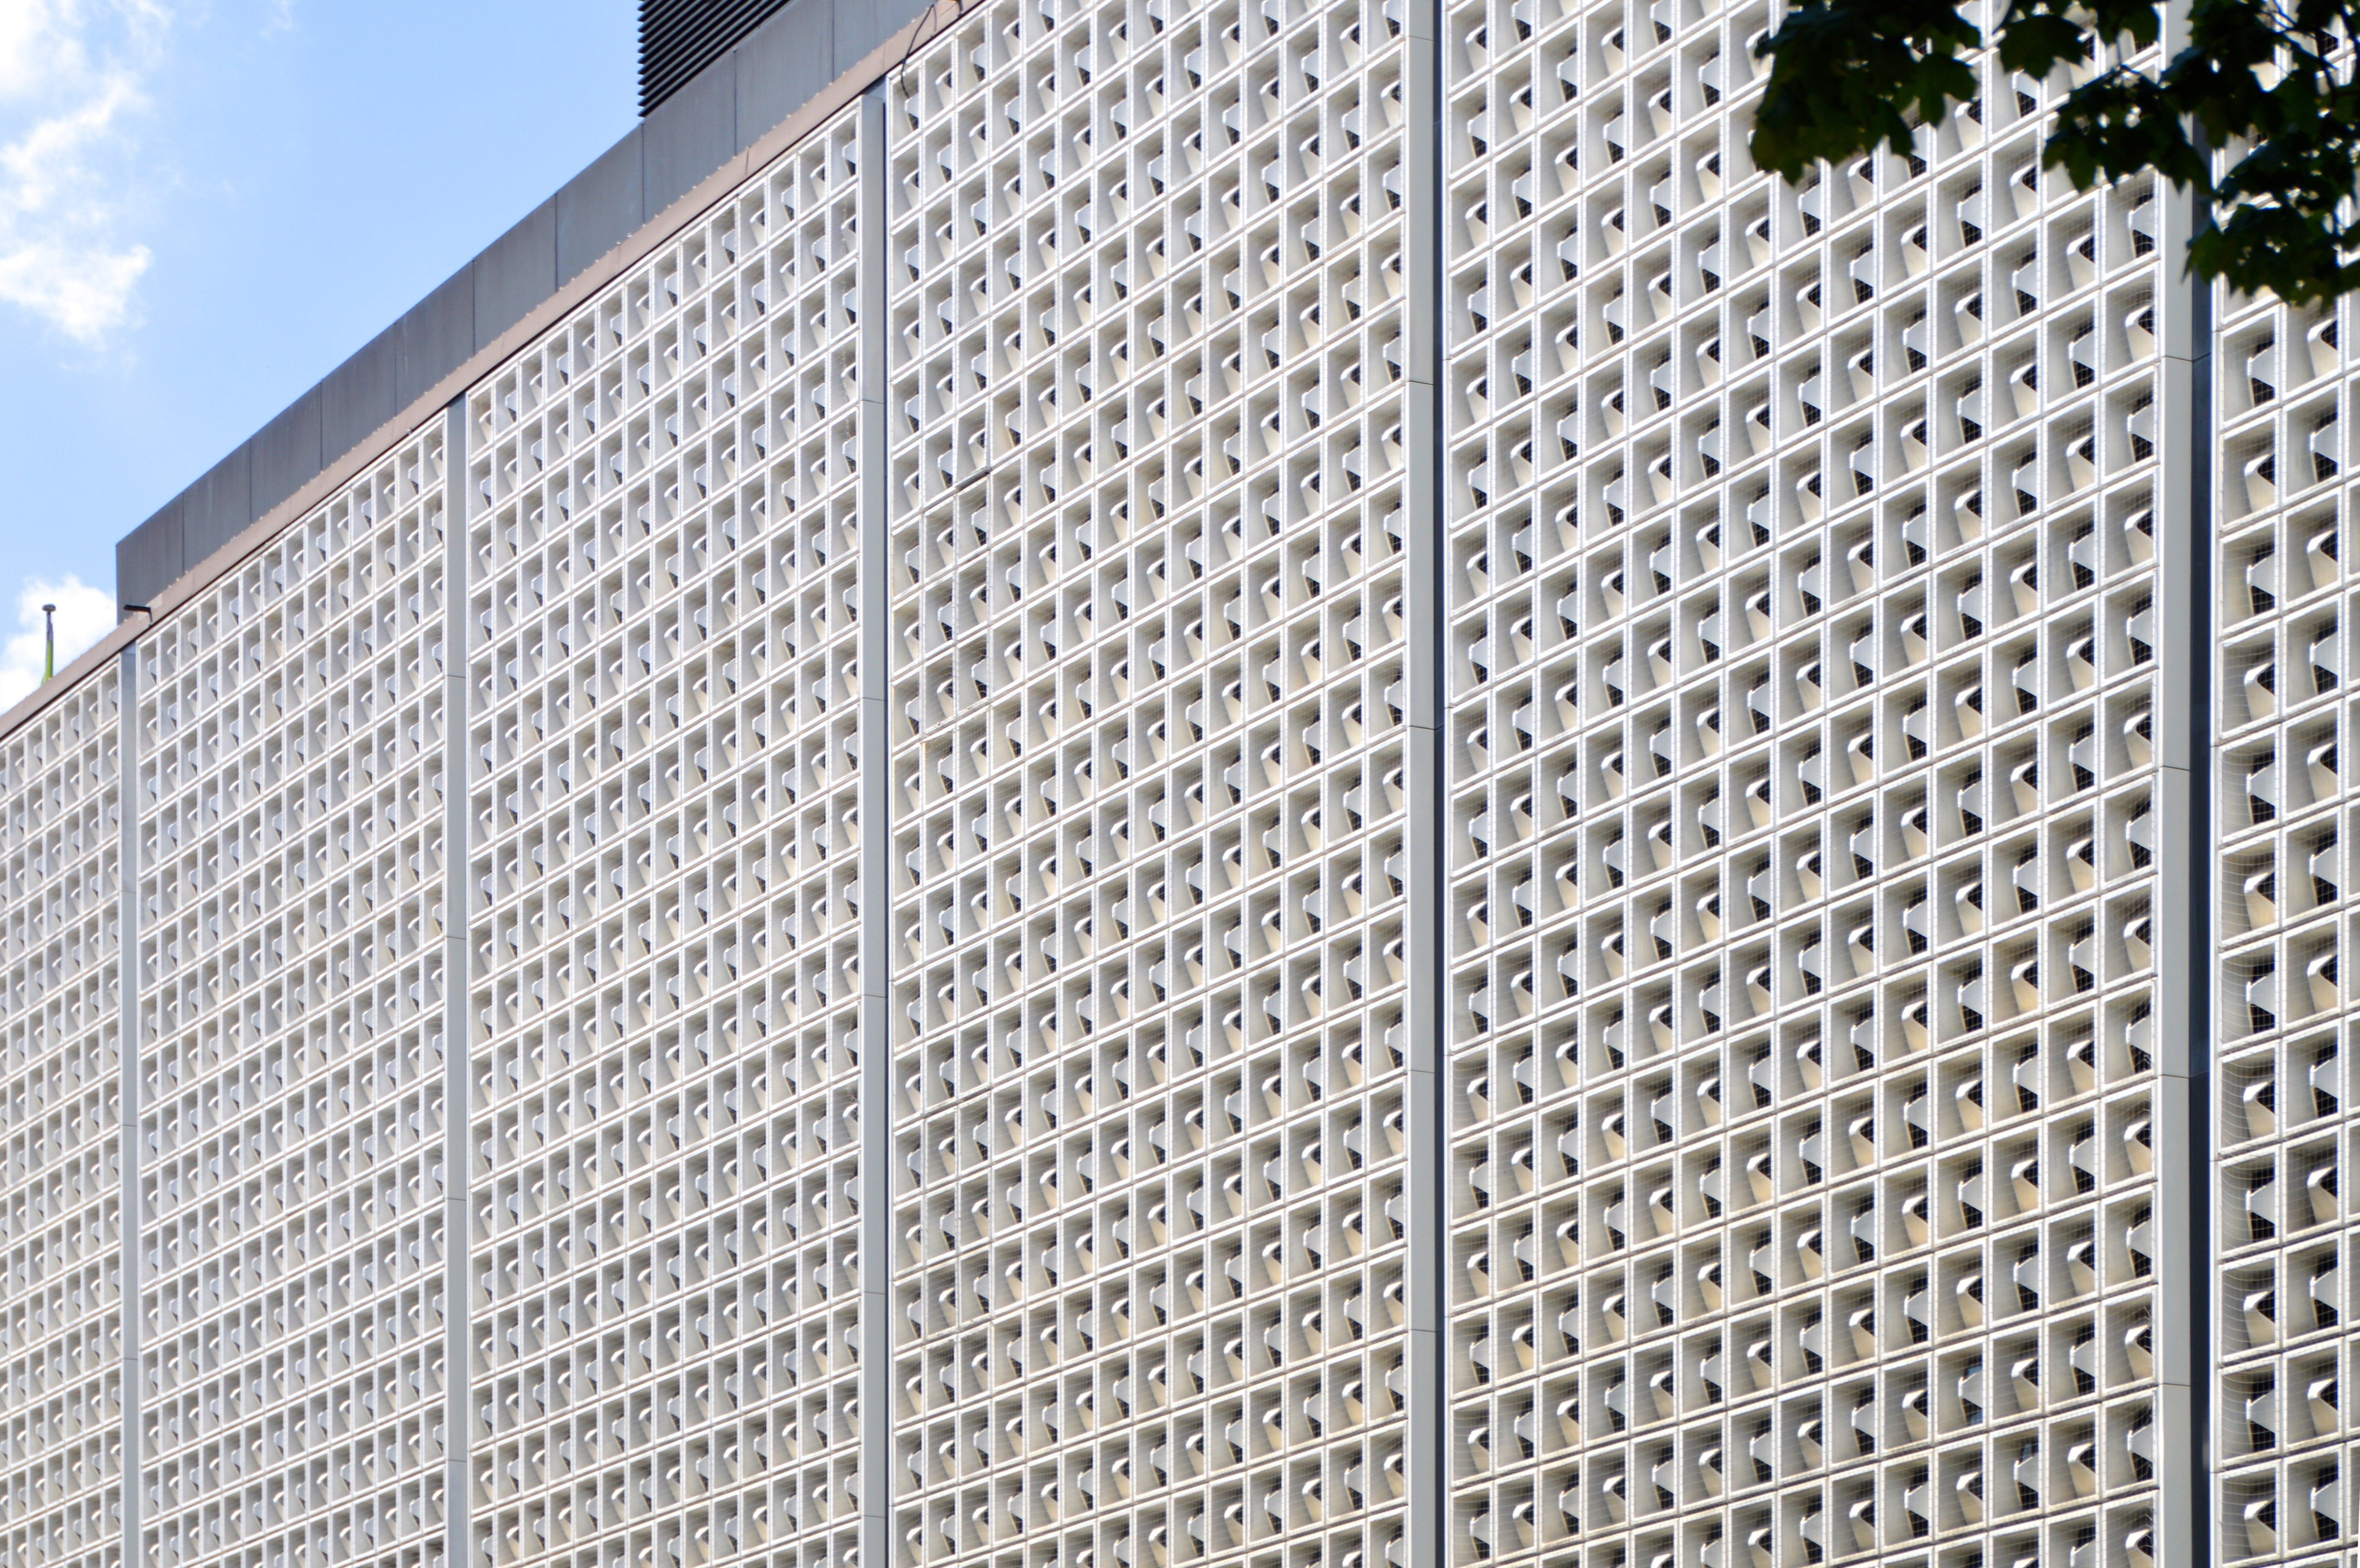
fence, roof, skyscraper, wall, line, facade, material, graphic, kempten, monchrom, department store, reduced, construction element, kaufhof, grid facade, uniform structure, facade design, purist, outdoor structure